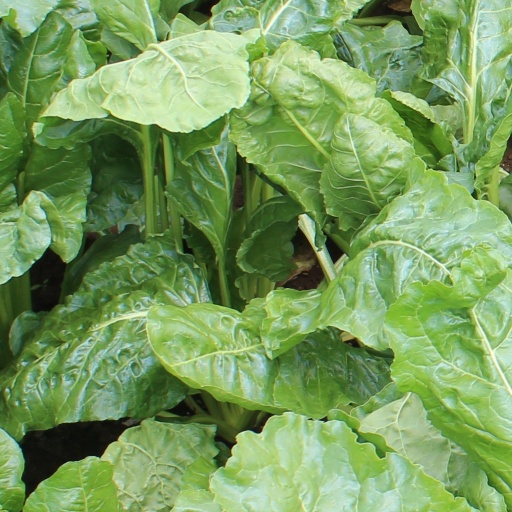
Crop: sugar beet